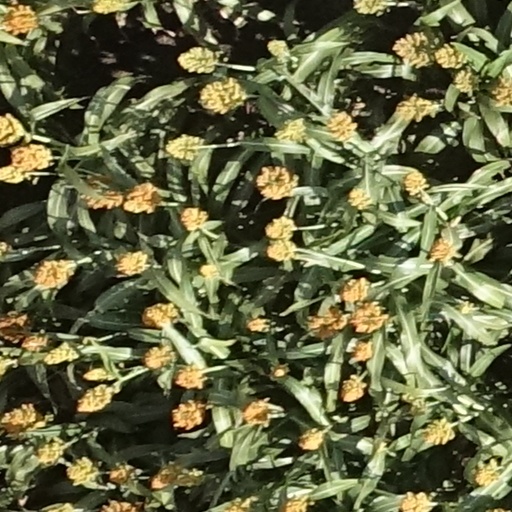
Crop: sorghum